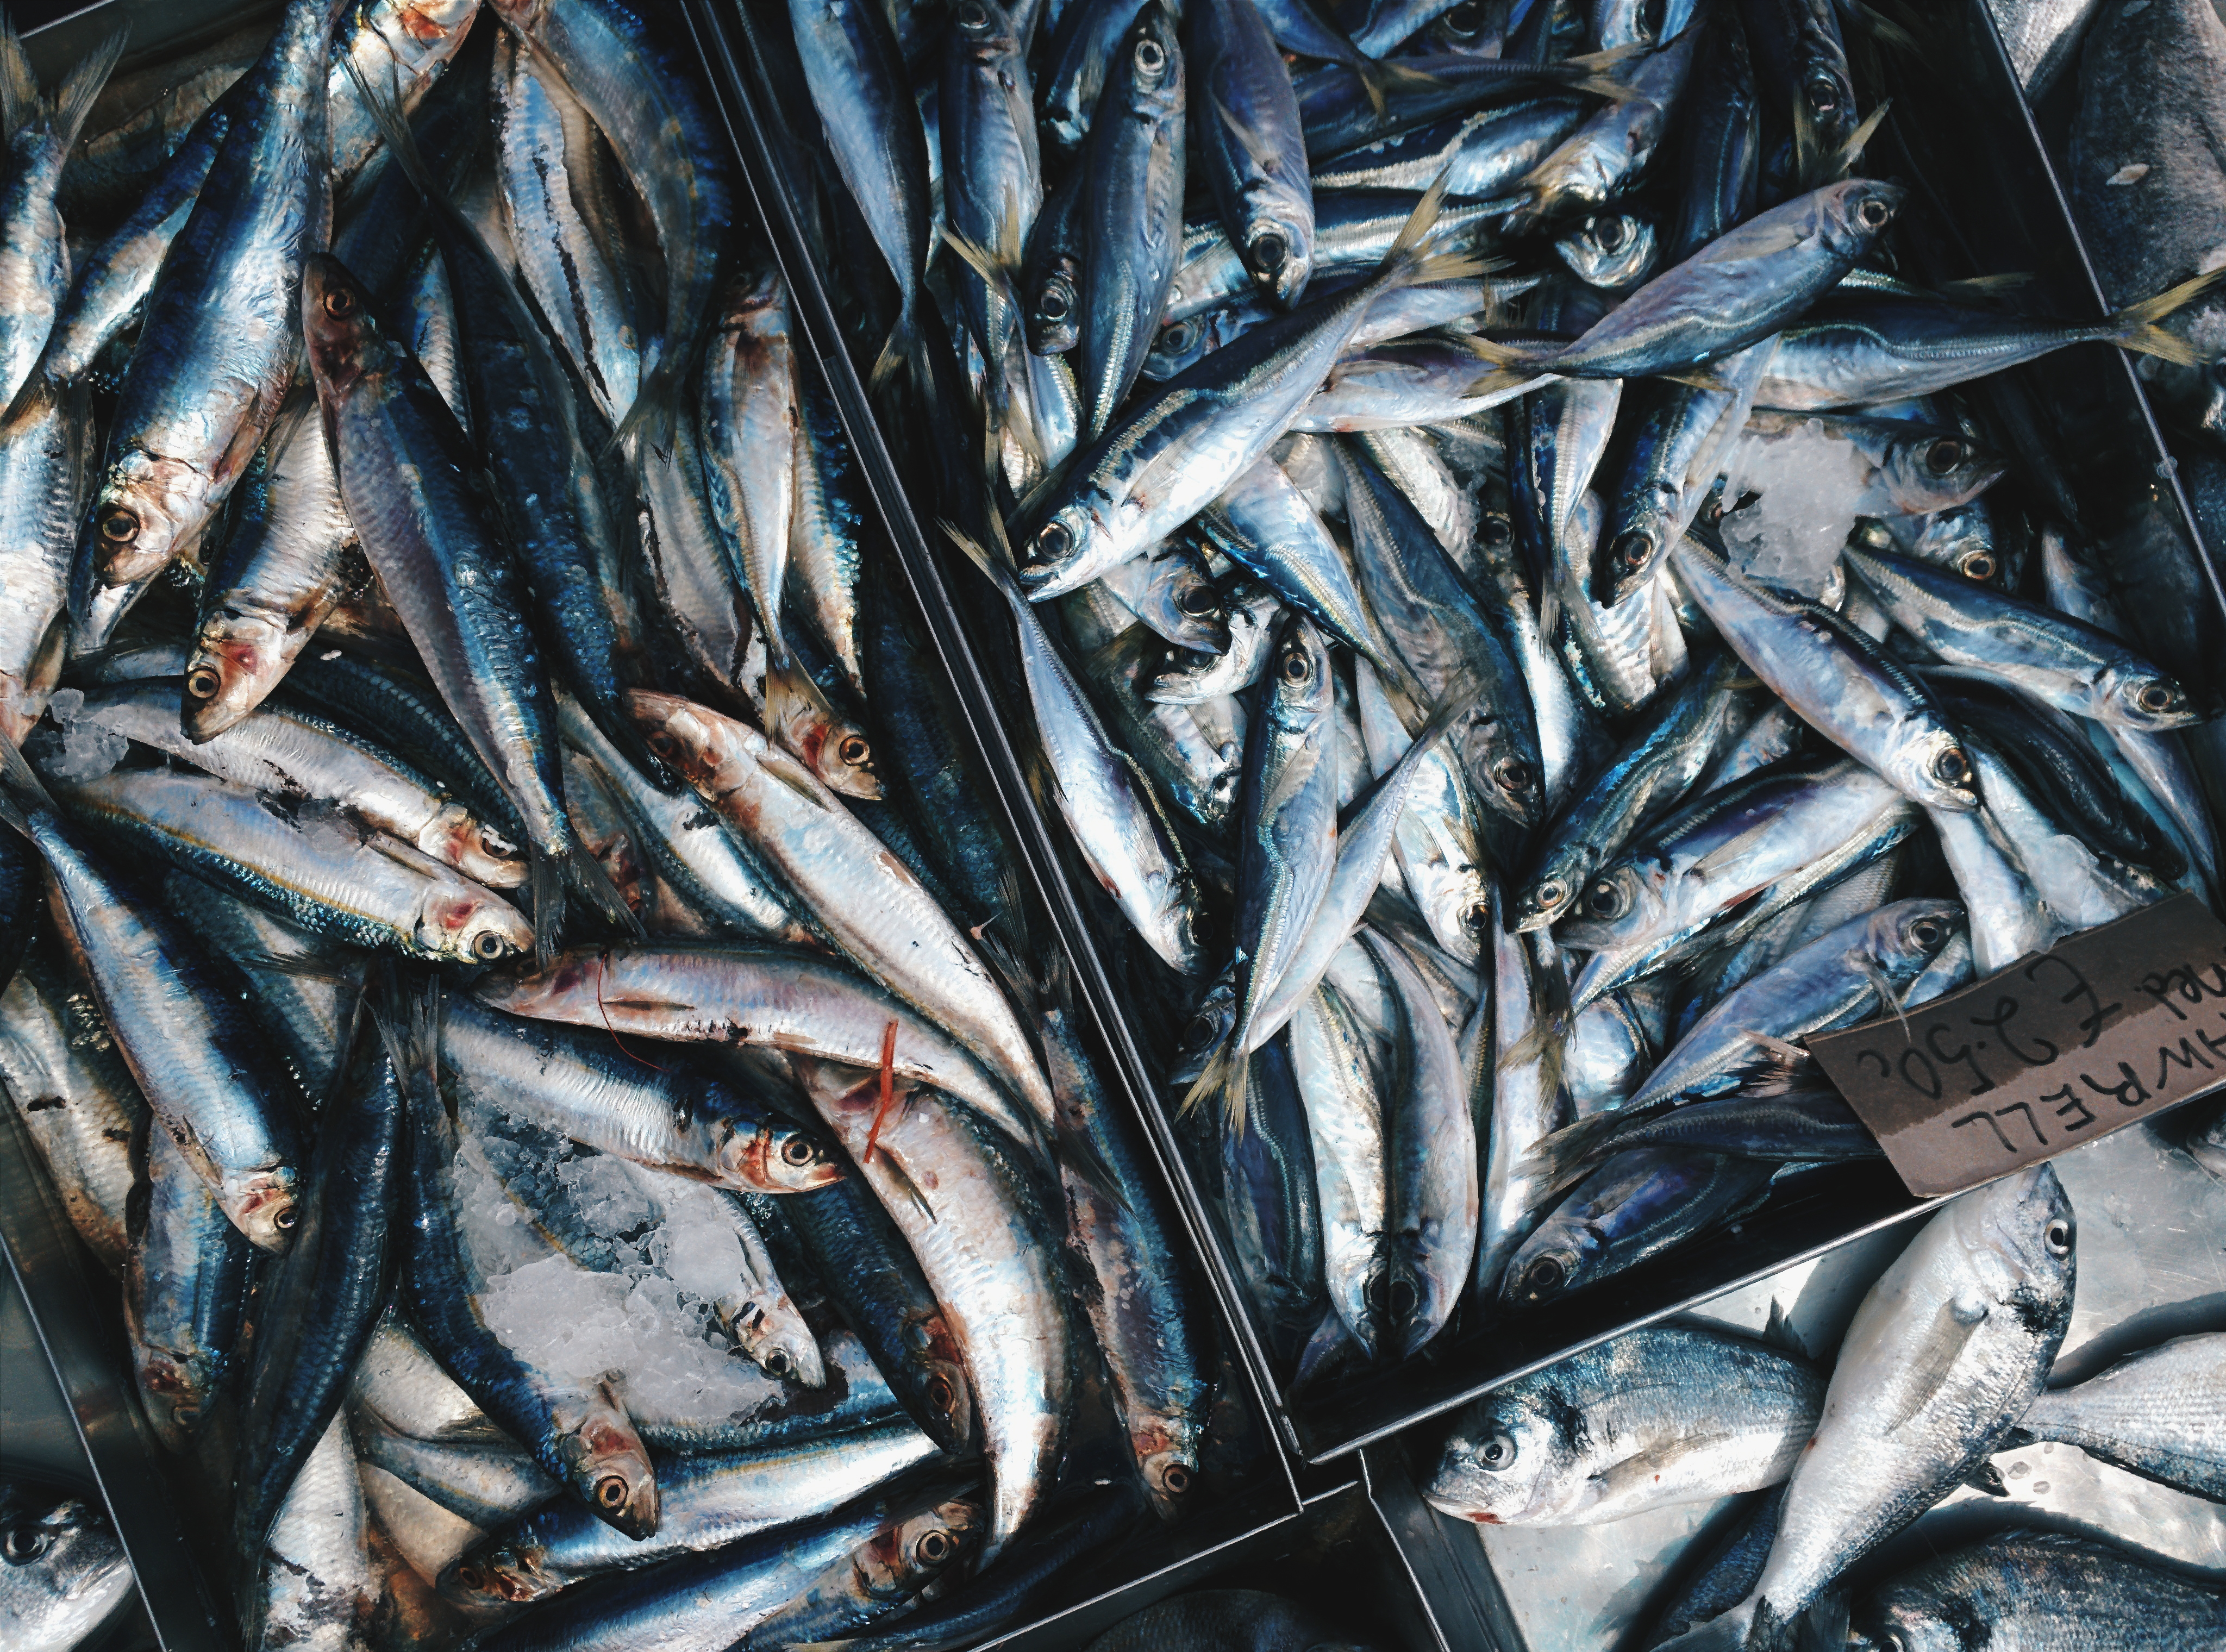
fish, sardine, fish products, anchovy, pacific saury, oily fish, herring, forage fish, seafood, anchovy food, herring family, mackerel, capelin, salted fish, ray finned fish, bony fish, stockfish, milkfish, food, Atlantic spanish mackerel, osmeriformes